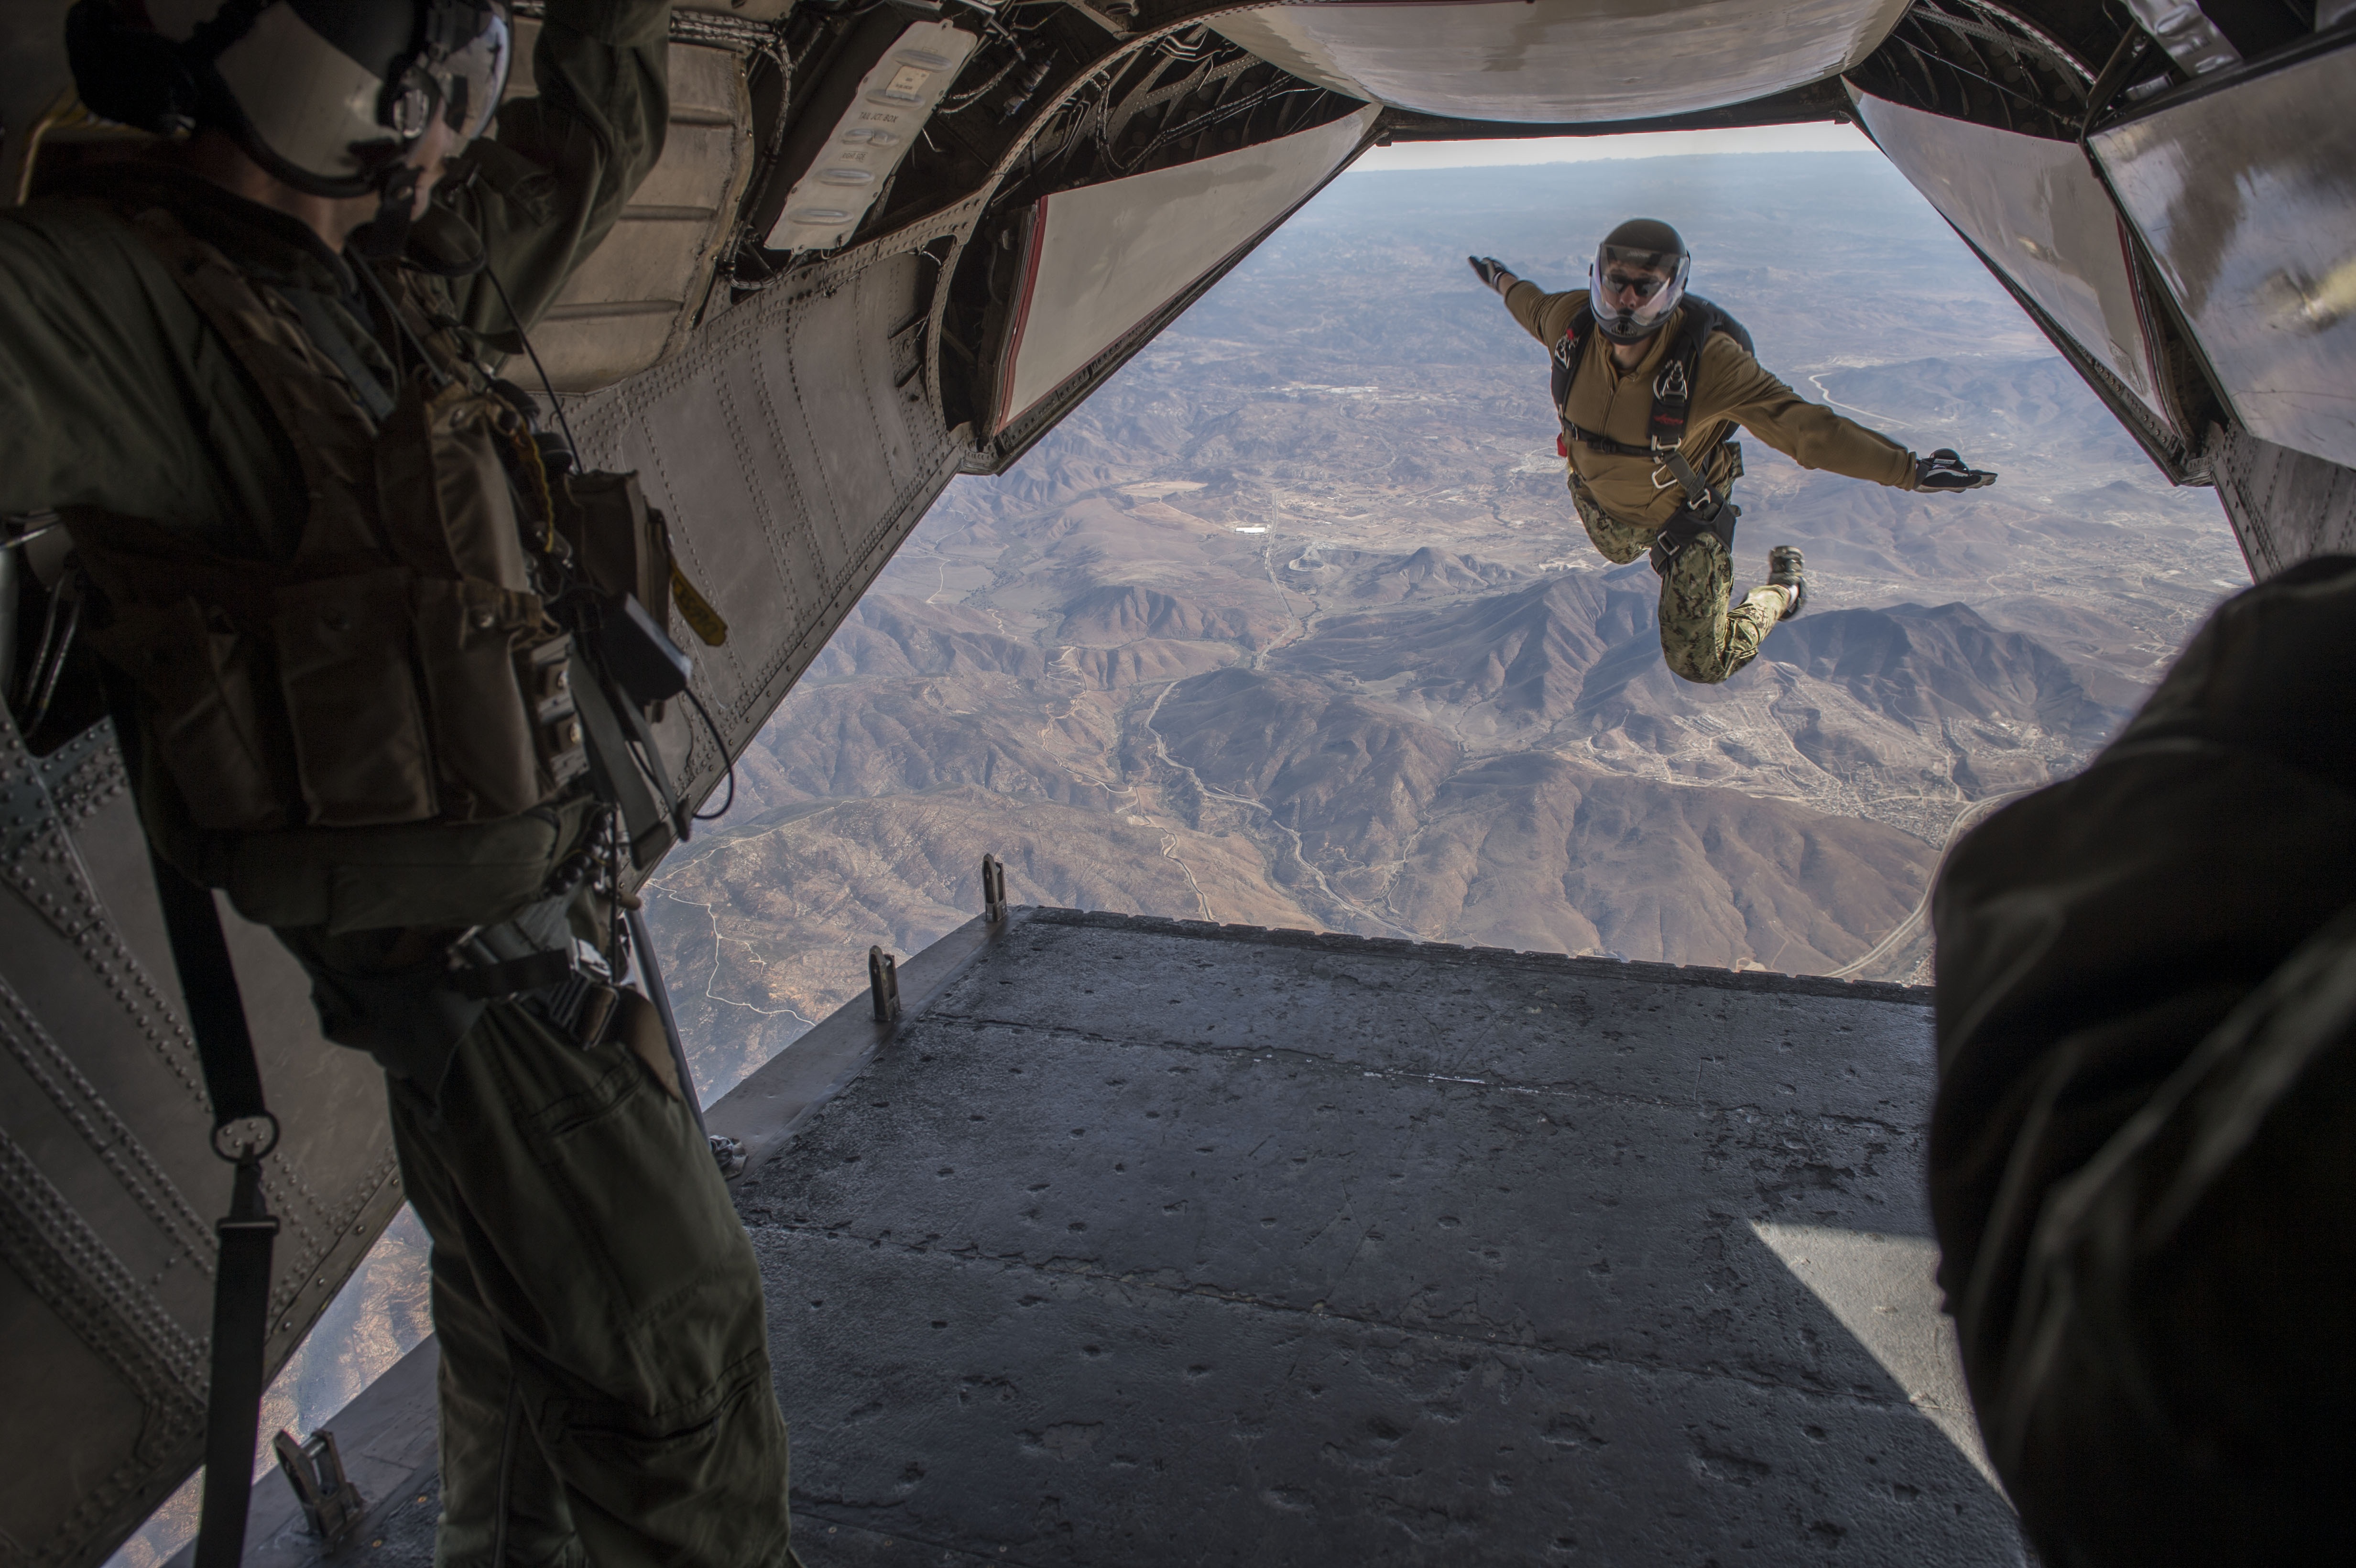
people, sky, jump, airplane, military, soldier, high, flight, training, parachute, falling, skydiving, team, seals, navy, screenshot, stunts, parachuting, pc game, leap frogs